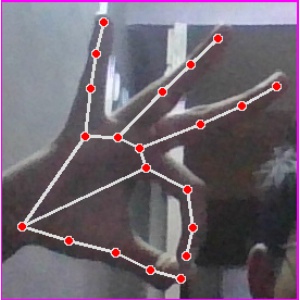
अक्षर: ण